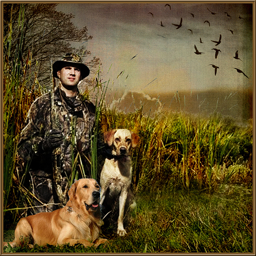
Two dogs are posing with a man in uniform.
A man in camouflage gear and rifle with two dogs.
There is a man posing with two hunting dogs
A man standing next to two dogs on top of grass.
A dog is posing with cutouts of a dog and a hunter.